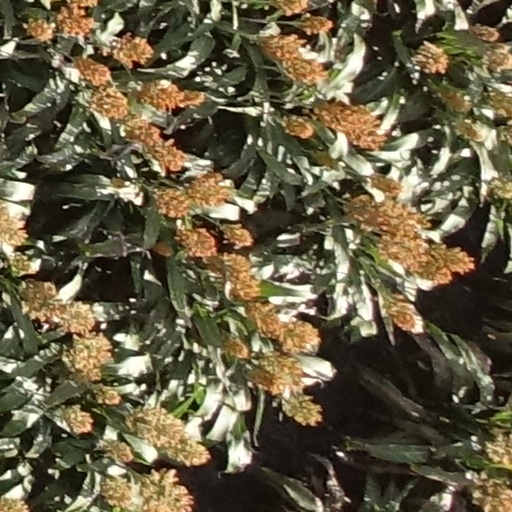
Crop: sorghum